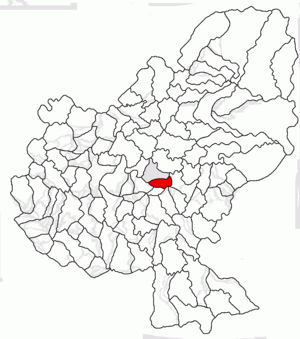
Livezeni est une commune roumaine du județ de Mureș, dans la région historique de Transylvanie et dans la région de développement du Centre.